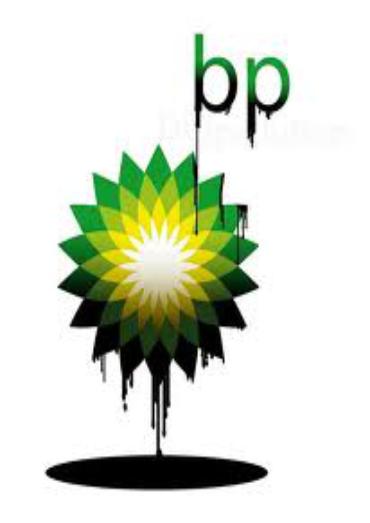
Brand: BP
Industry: Others